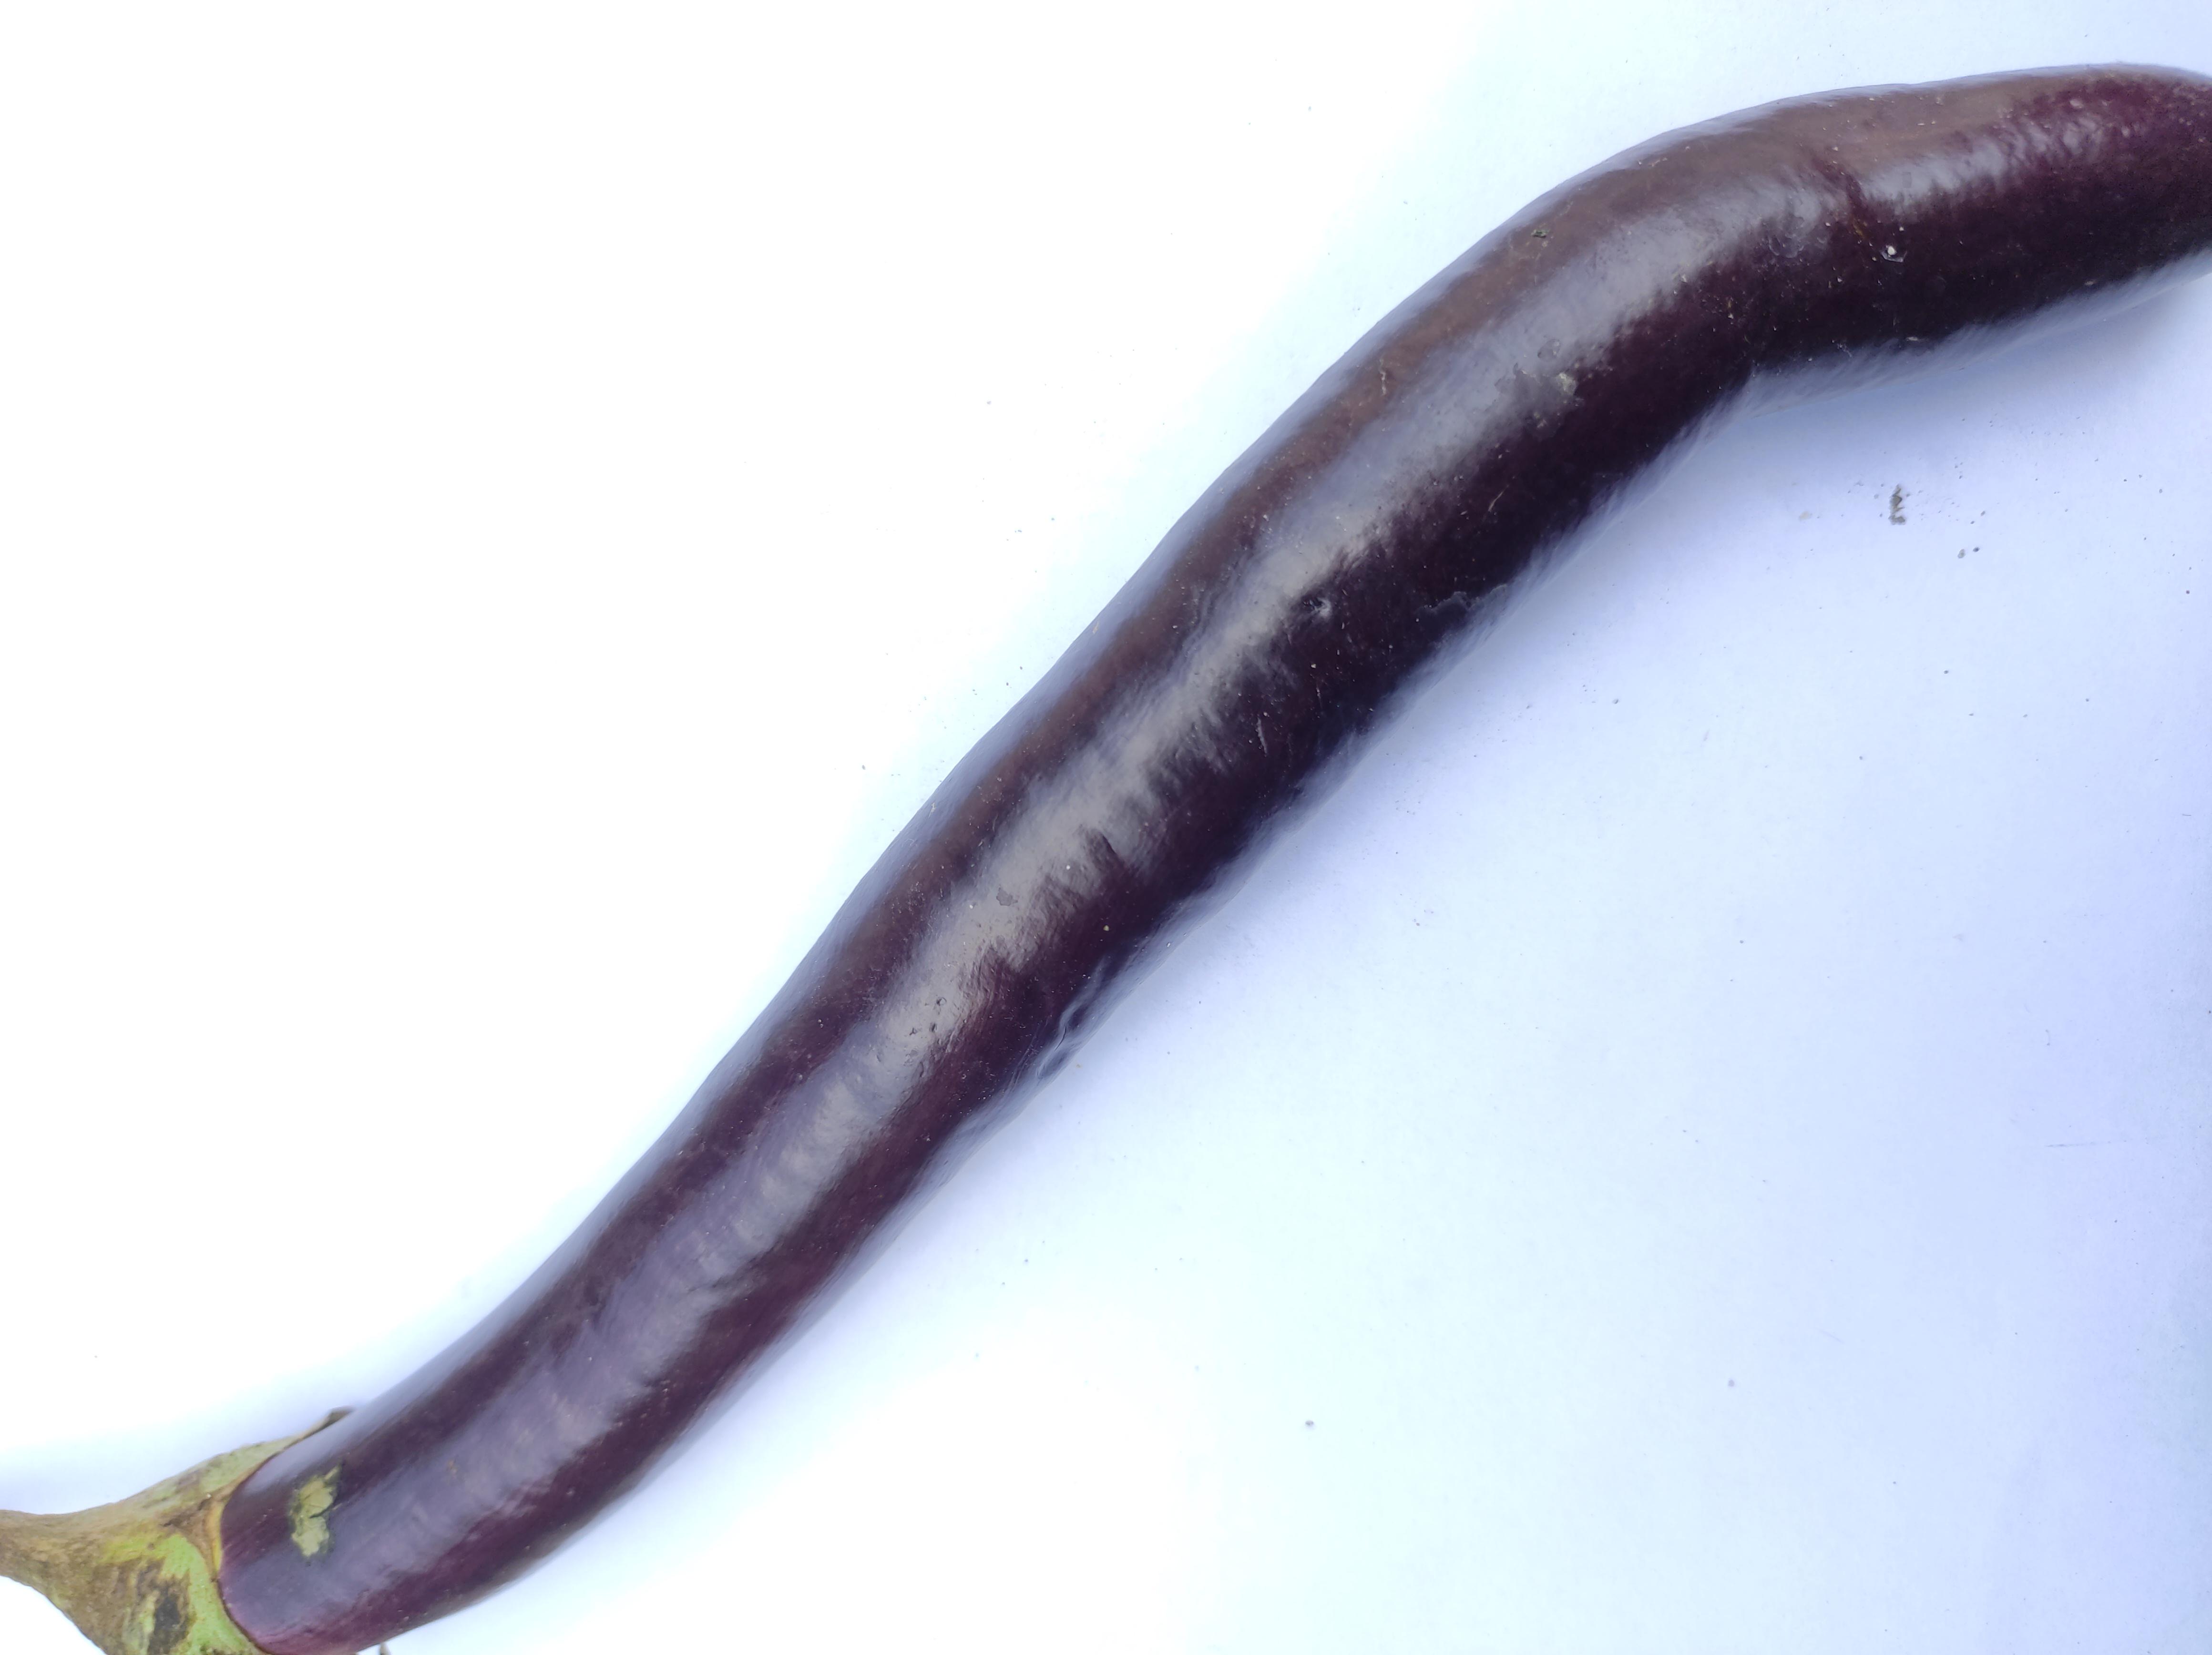
Label: Brinjal